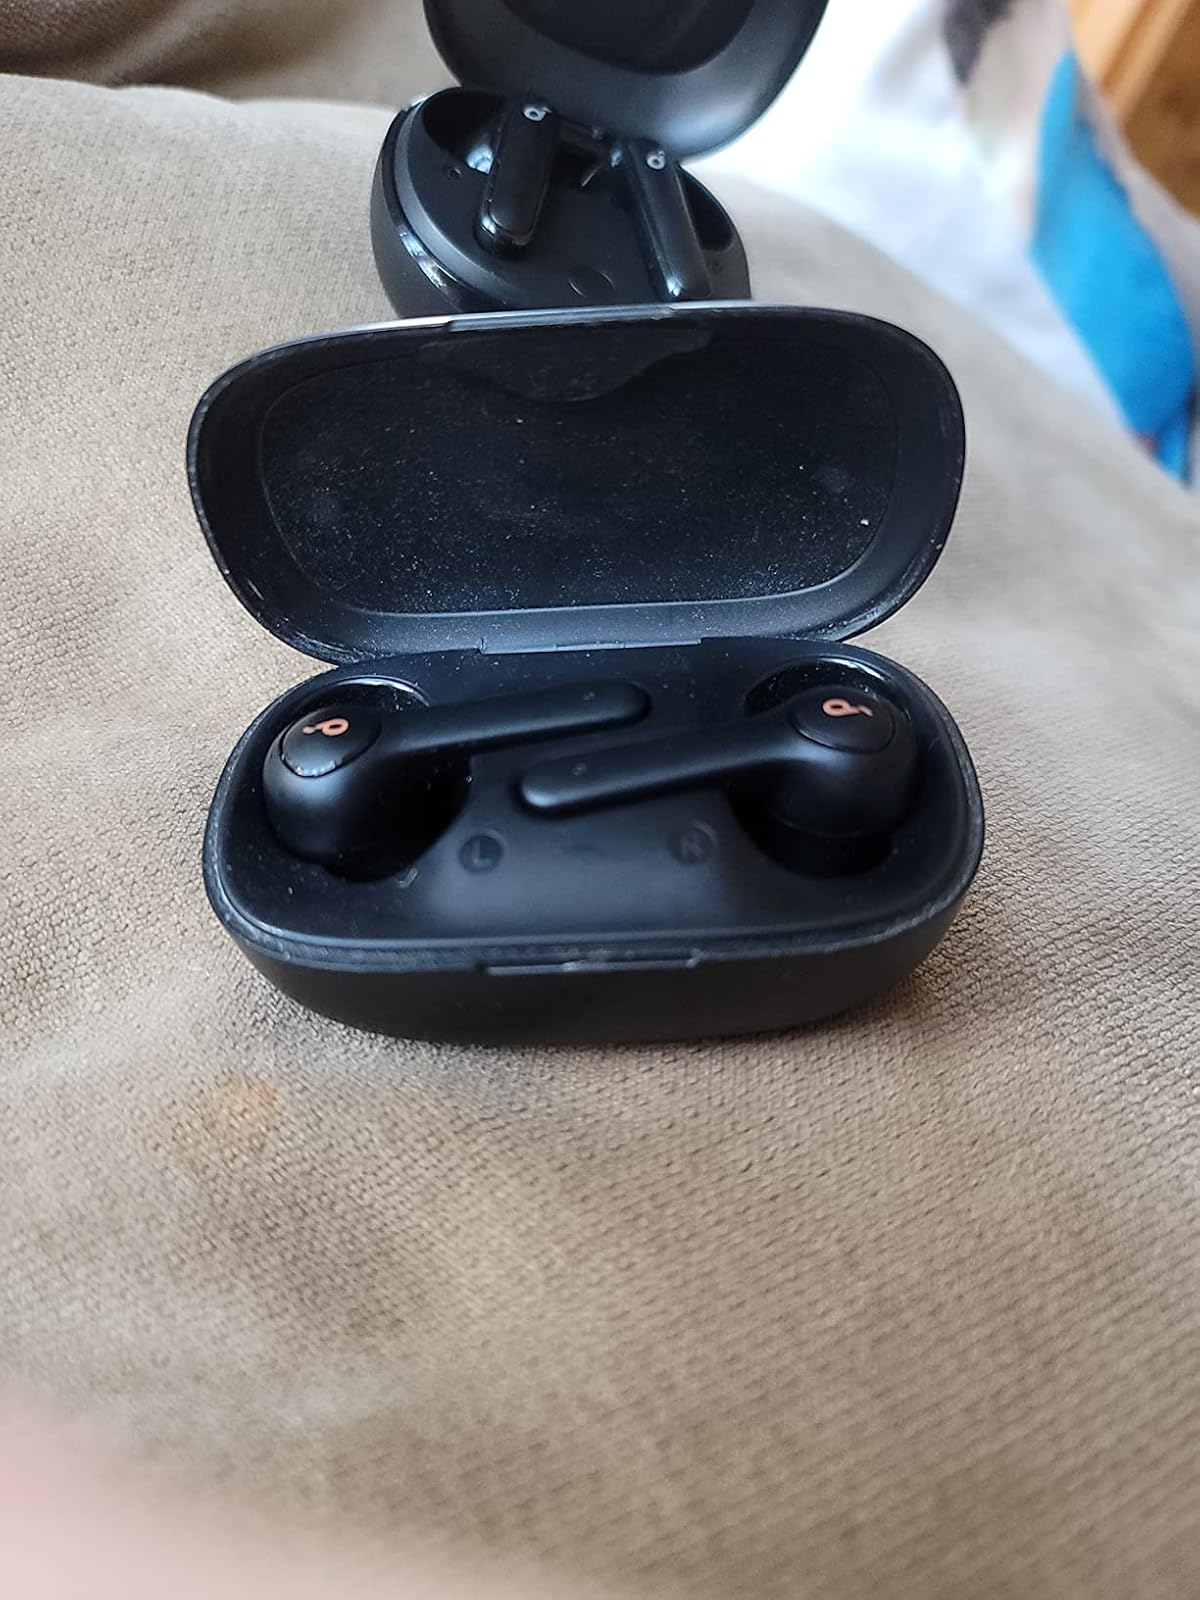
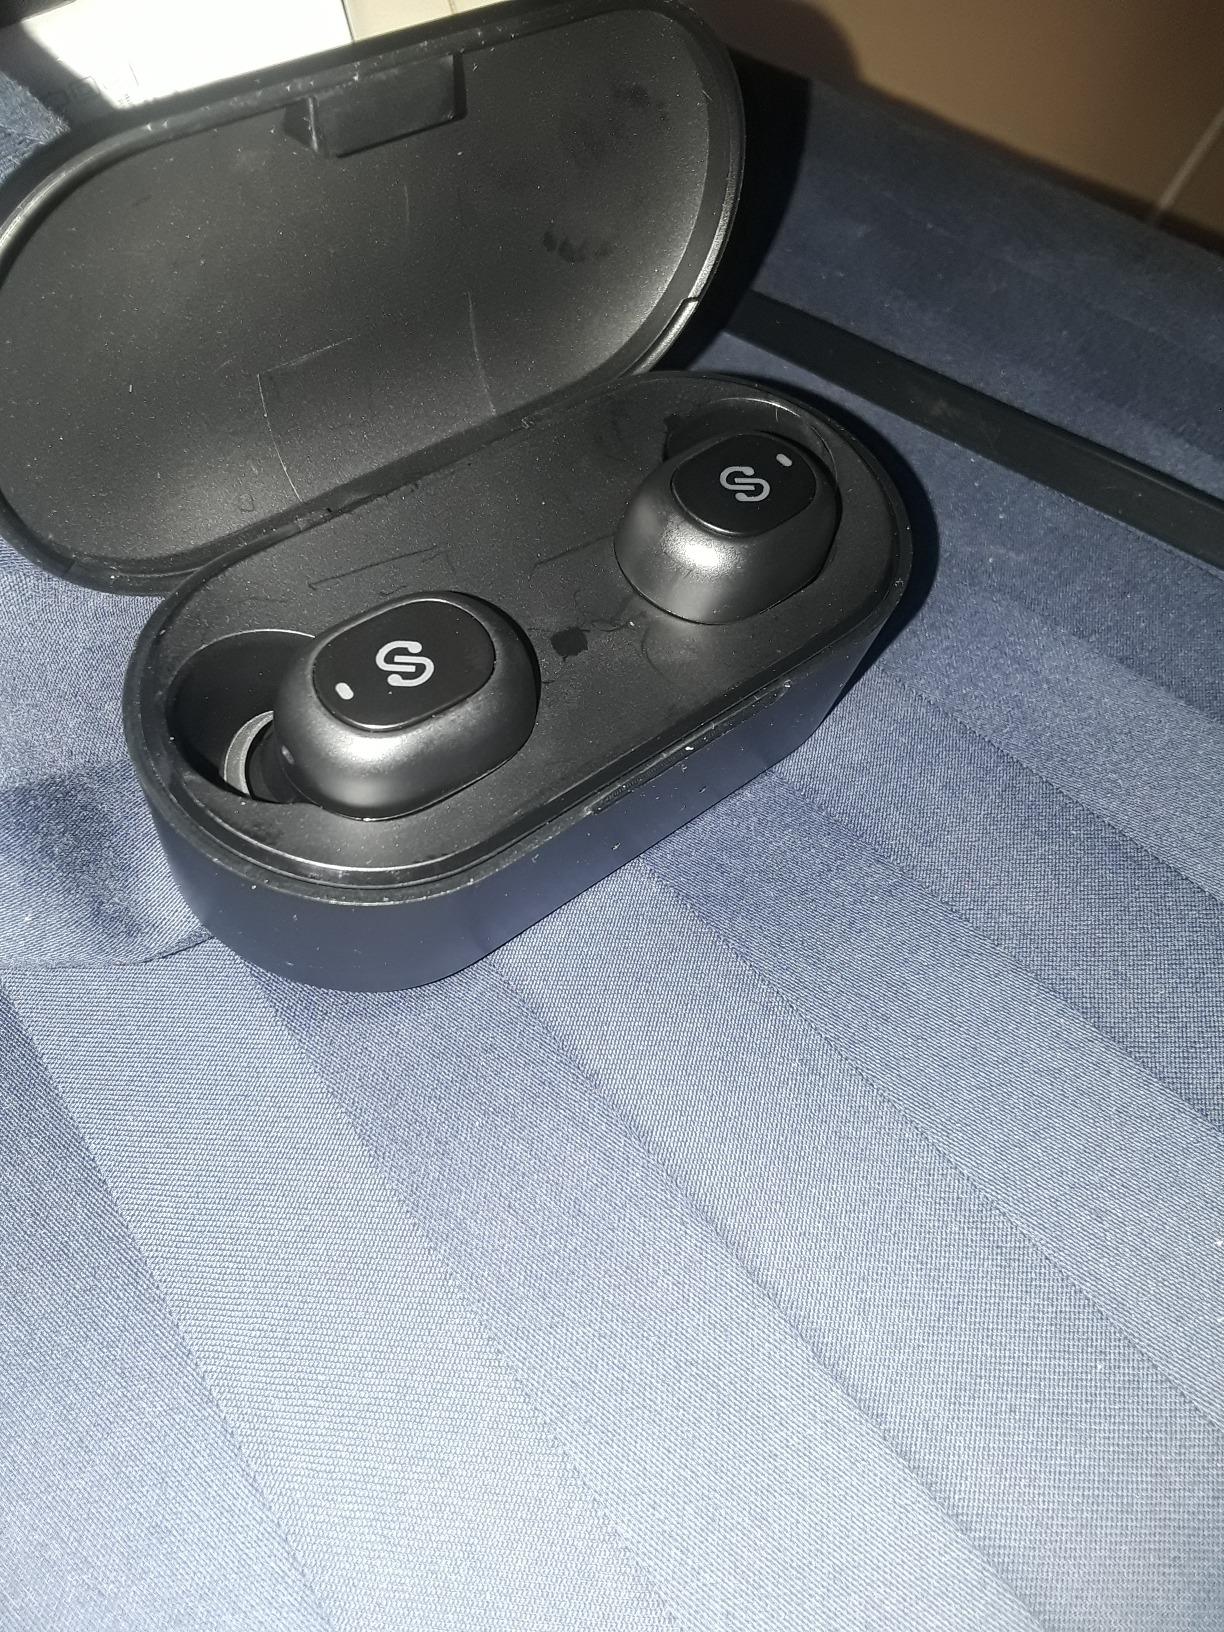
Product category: earbuds
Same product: no